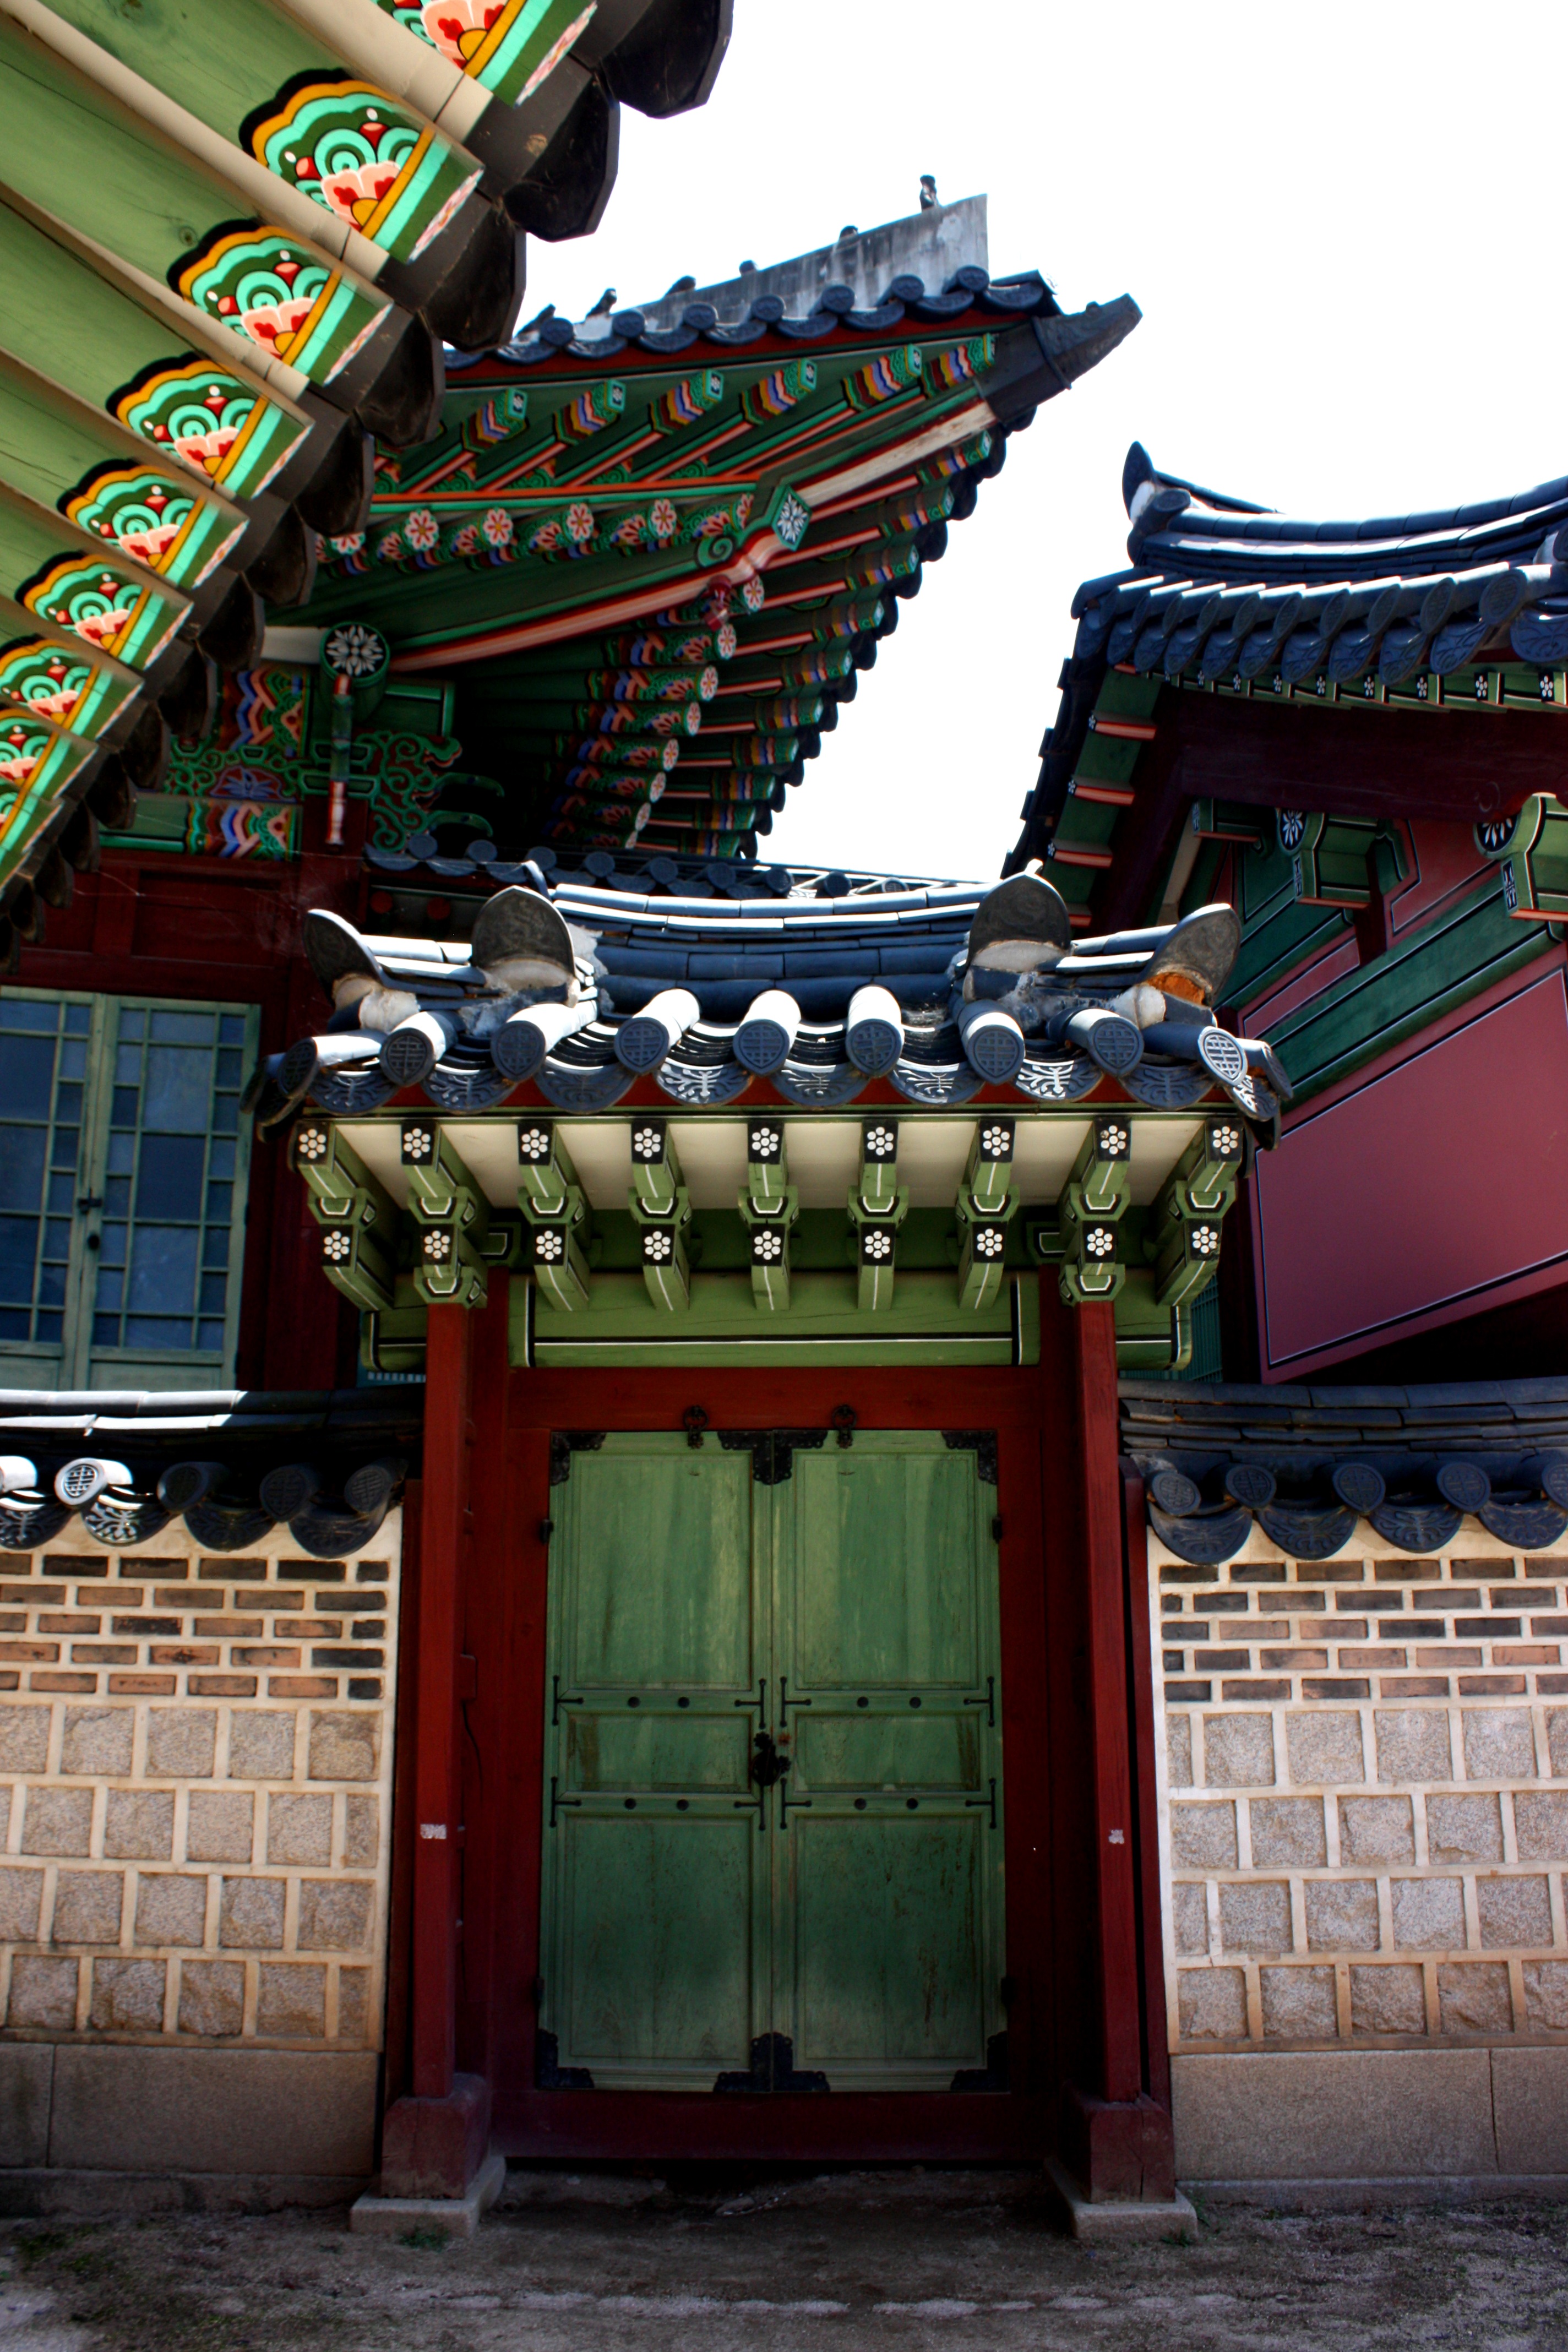
building, palace, doorway, place of worship, korea, temple, shrine, torii, history, chinese architecture, hindu temple, shinto shrine